Saviour Square

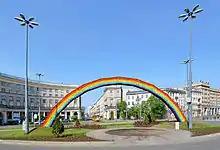
Rainbow art installation, erected 2012, removed 2015

After 1880, tenements were constructed around the square. Around 1881, the square was connected with the horsecar line, which was replaced in 1908 with an electric tram line. Until 1968, the tramtracks ran alongside the roundabout, circulating the square, but since then, they go through its middle.